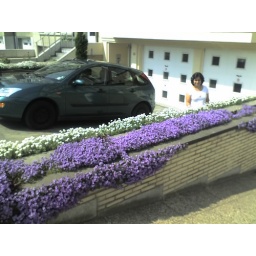
swapna in tomberg near the flower bed